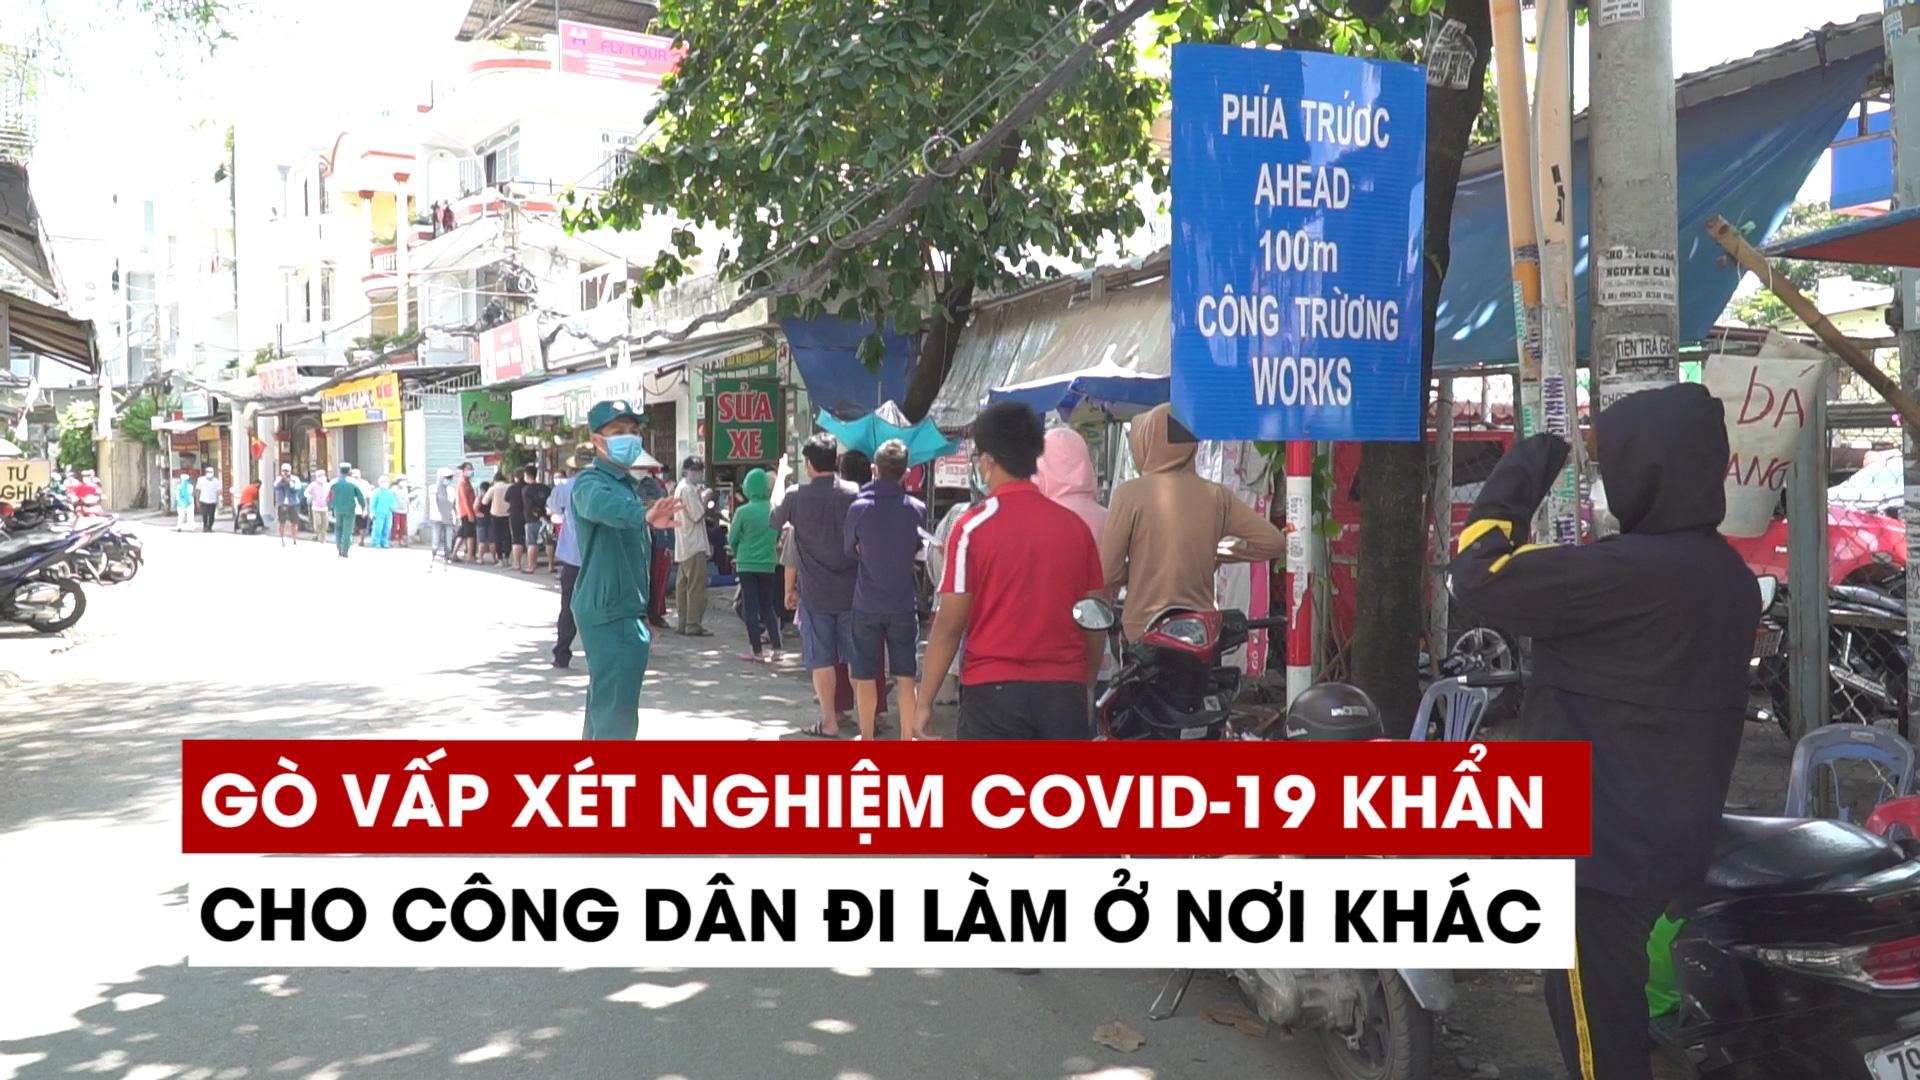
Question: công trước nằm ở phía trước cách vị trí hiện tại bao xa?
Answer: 100 mét